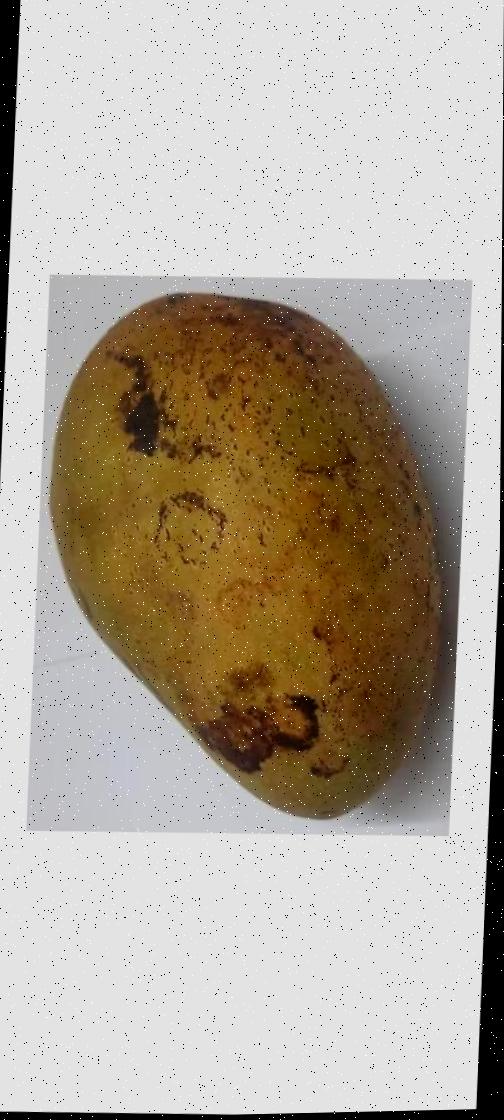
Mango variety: Ashshina Classic